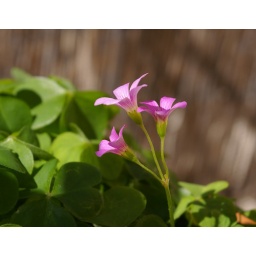
More selfsewn flowers landed under my potted Jacaranda tree. The yellow oxalis seem to prefer my orange tree.